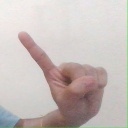
अक्षर: ए